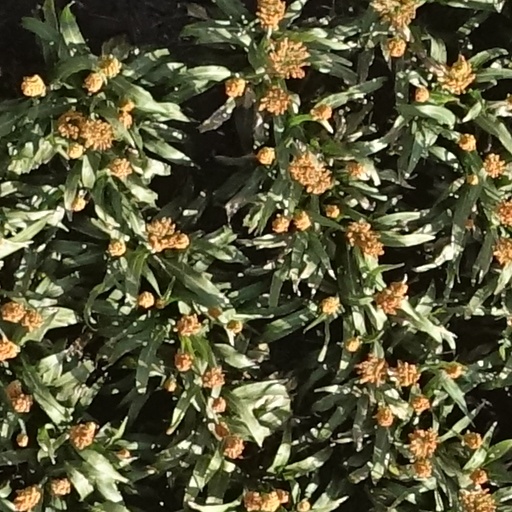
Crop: sorghum